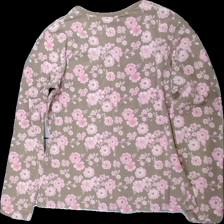
View: back
Type: Top
Category: Ladies
Brand: Jackpot
Colors: Brown, Pink, White
Material: 100% cotton
Pattern: Floral print
Cut: Regular
Size: 38
Season: All
Damage location: bottom left
Damage 2 location: top left
Damage 3 location: top center
Price range: 50-100
Recommended usage: Reuse
Description: brun långärmad tröja med blommor på